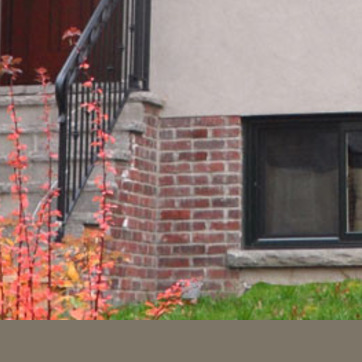
Material: brick